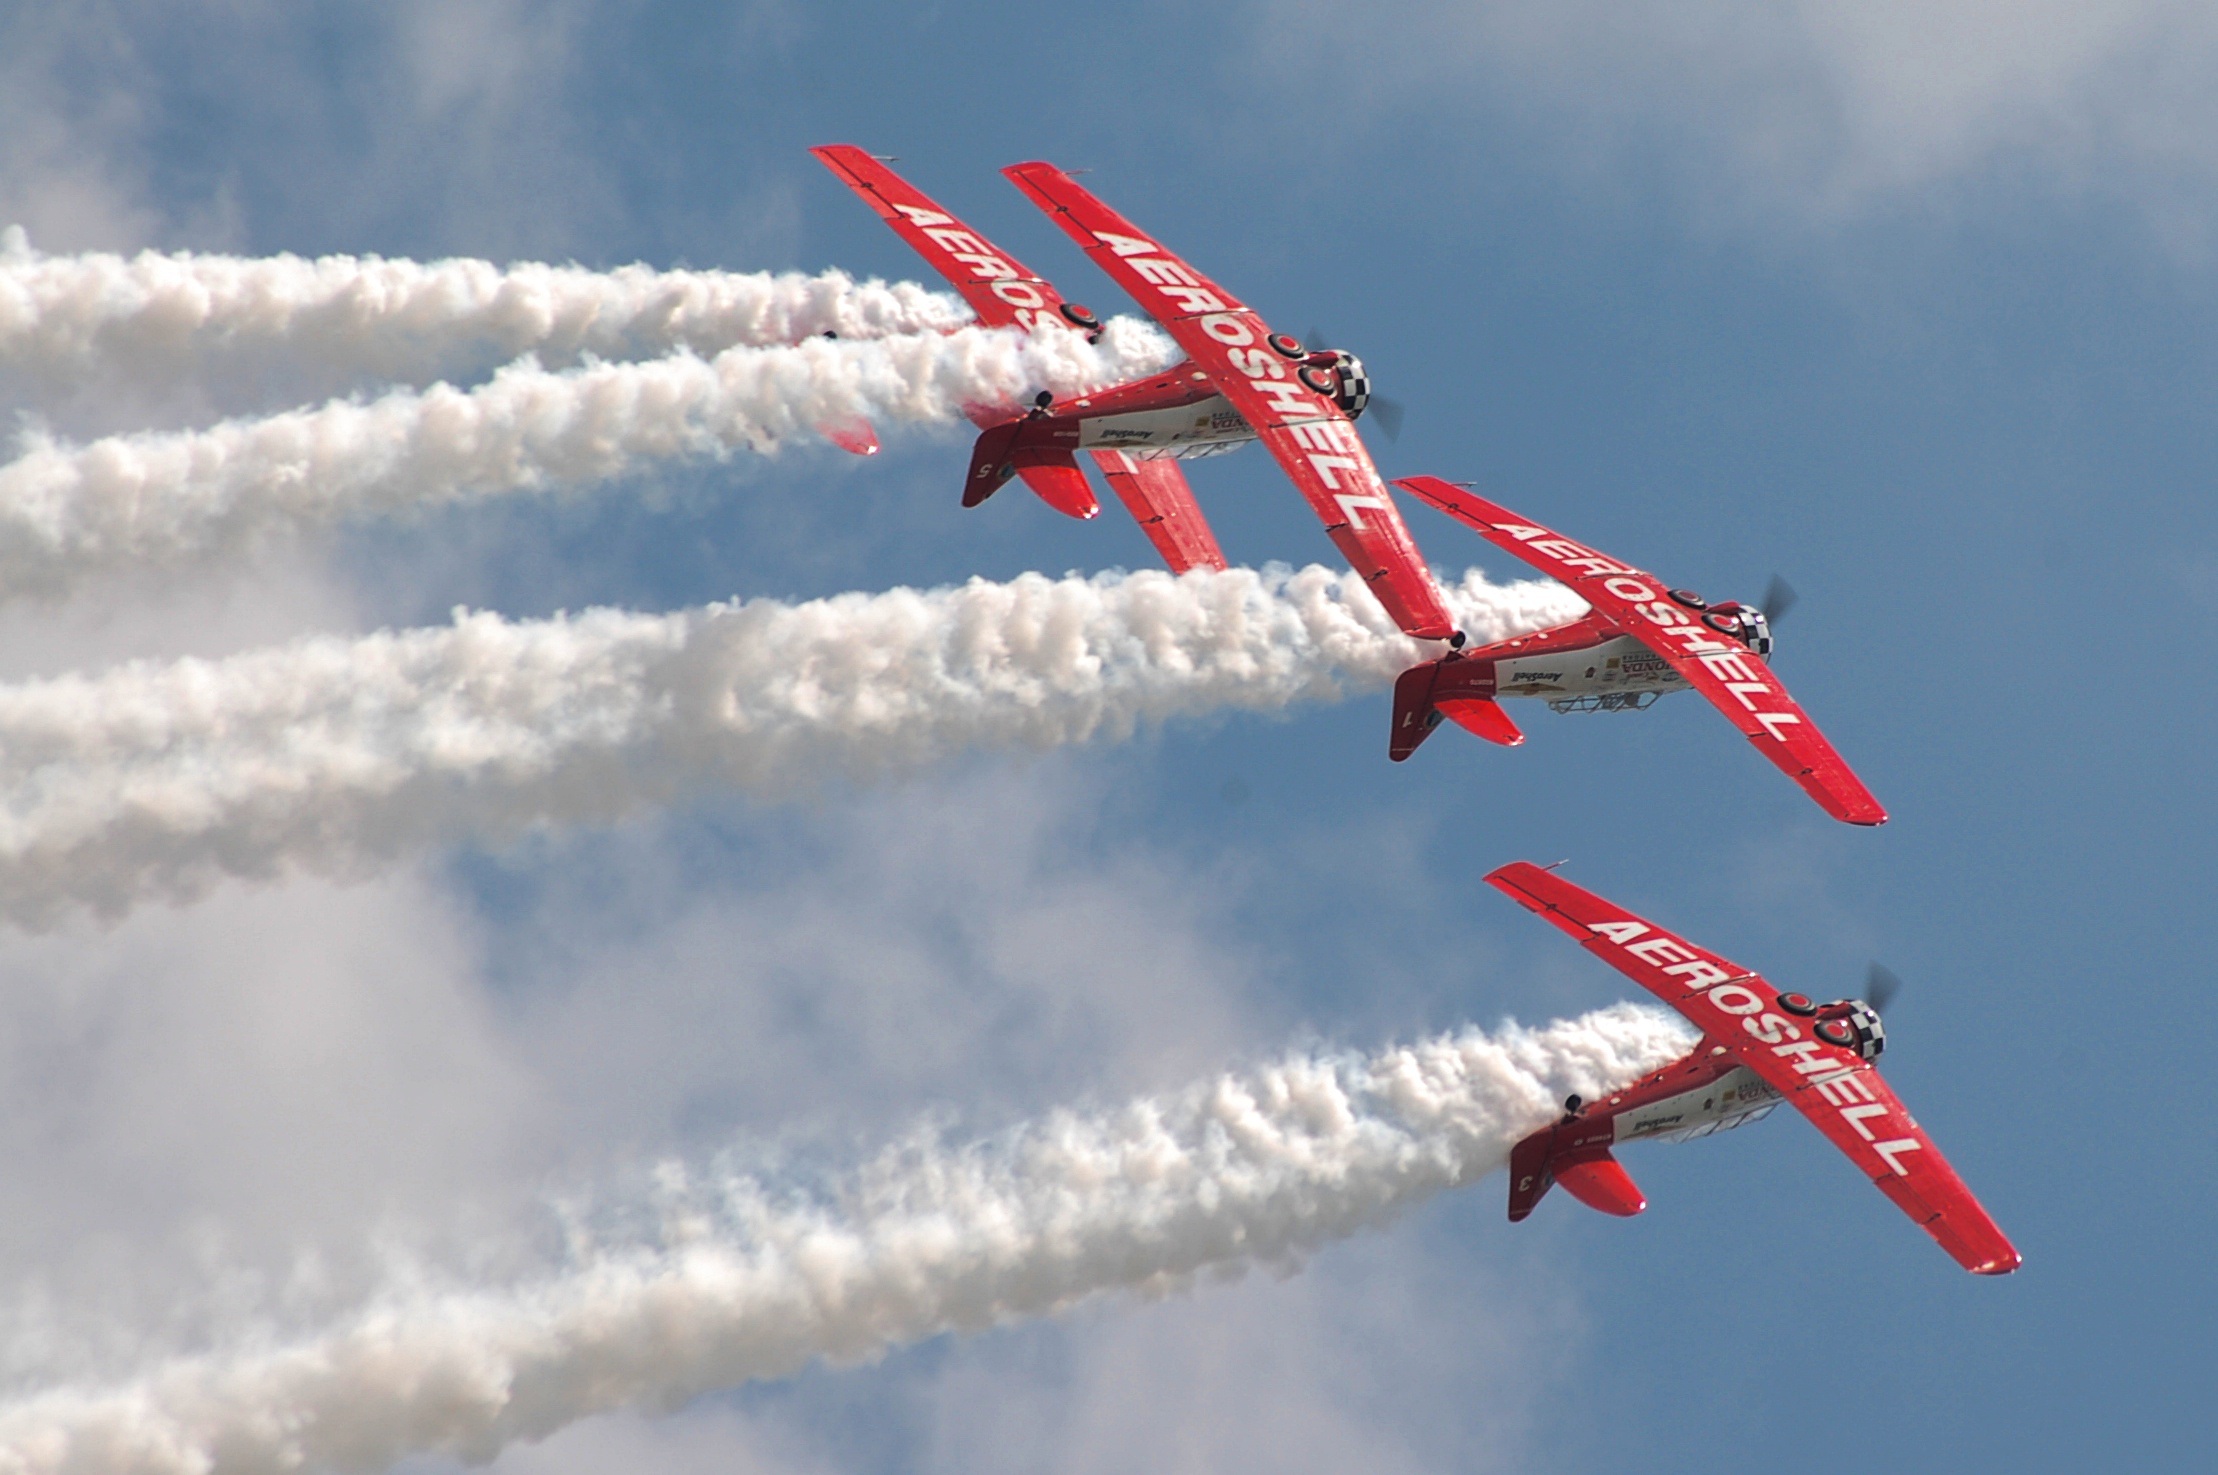
wing, air, flying, fly, airplane, plane, aircraft, red, vehicle, airline, aviation, flight, speed, aeroplane, airshow, takeoff, air sports, air show, air force, aerobatics, monoplane, atmosphere of earth, general aviation, air racing